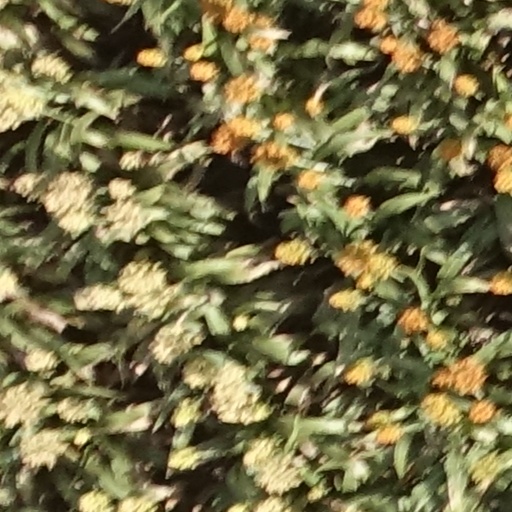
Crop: sorghum